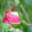
Label: rose